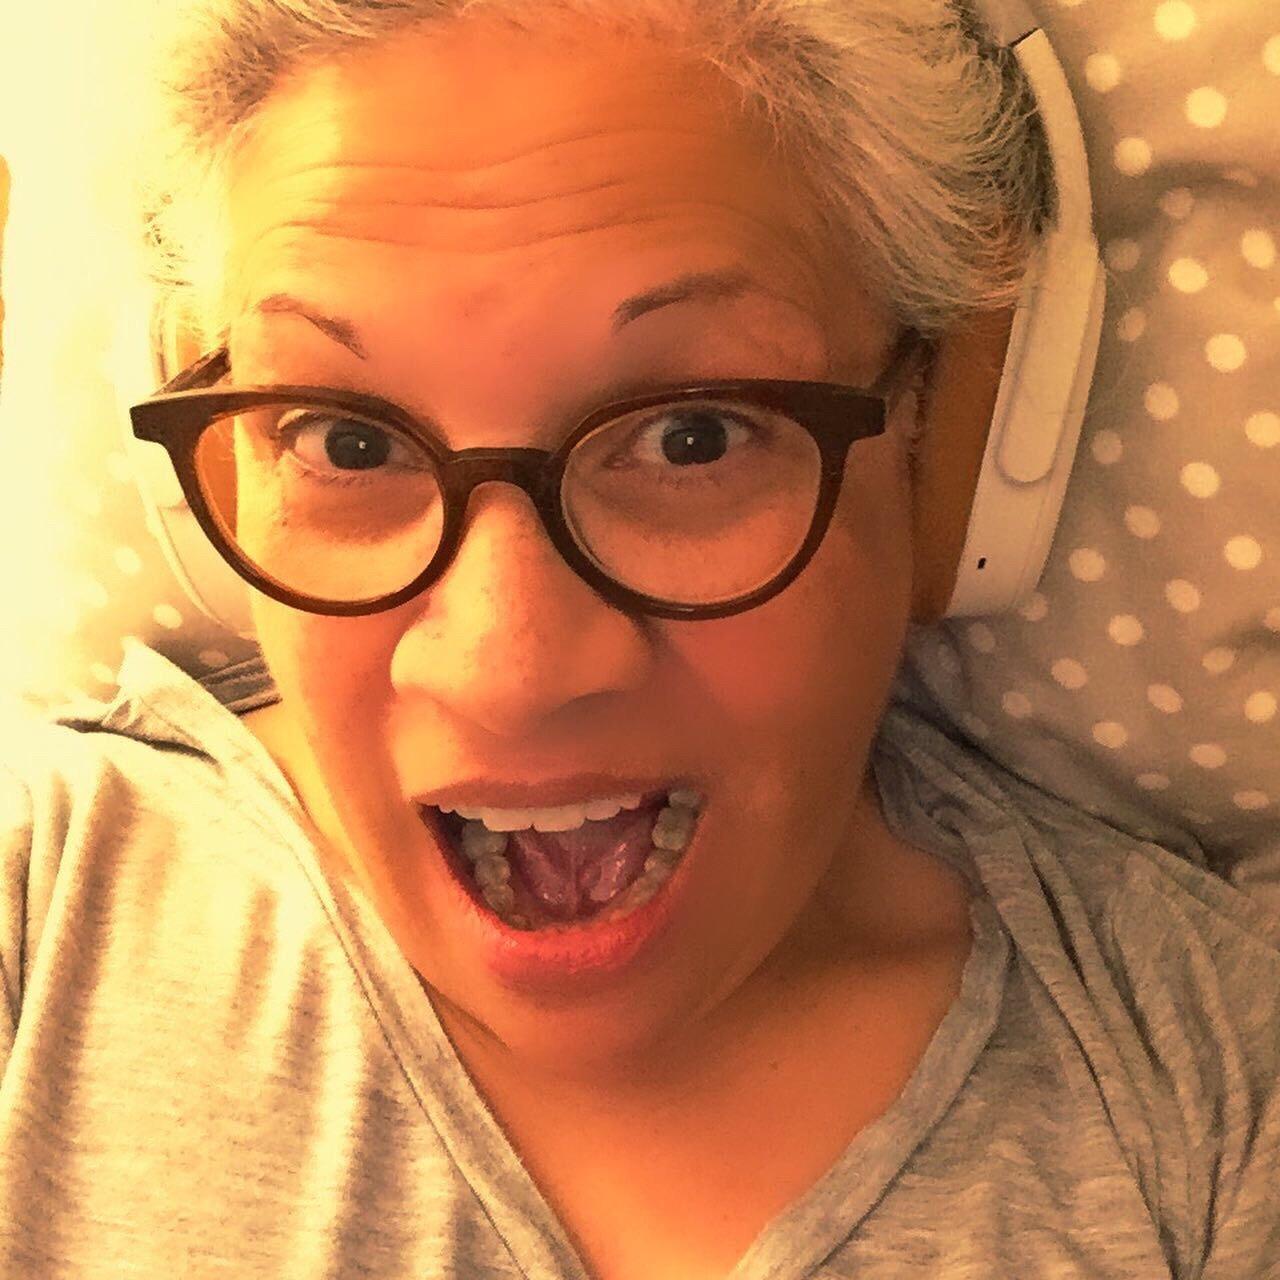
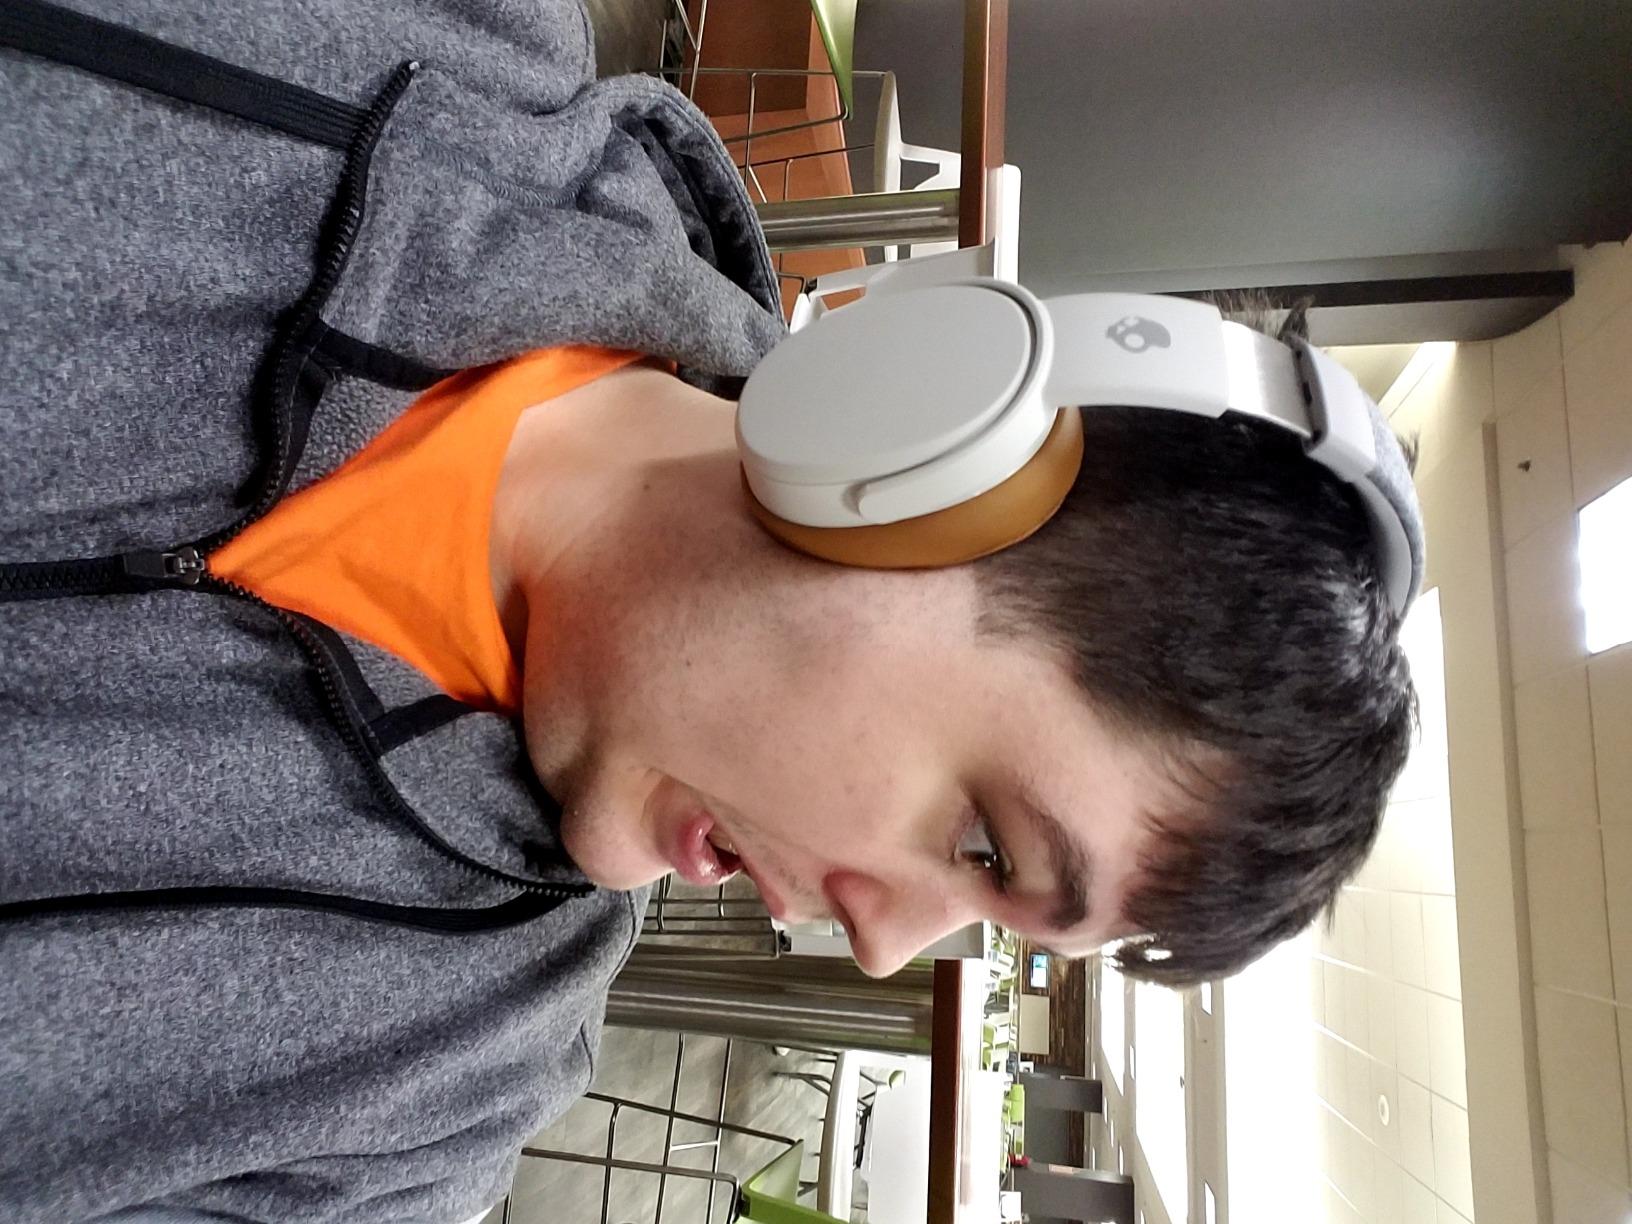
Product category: headphones
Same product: yes